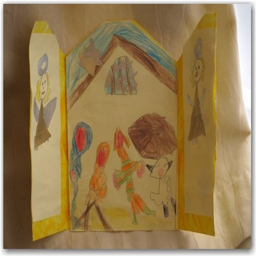
lovely idea for cards based in a triptych art work of the nativity .